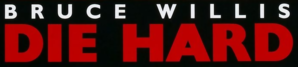
Piège de cristal est un film d'action américain réalisé par John McTiernan, sorti en 1988.